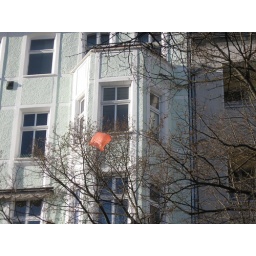
plastic bag in tree